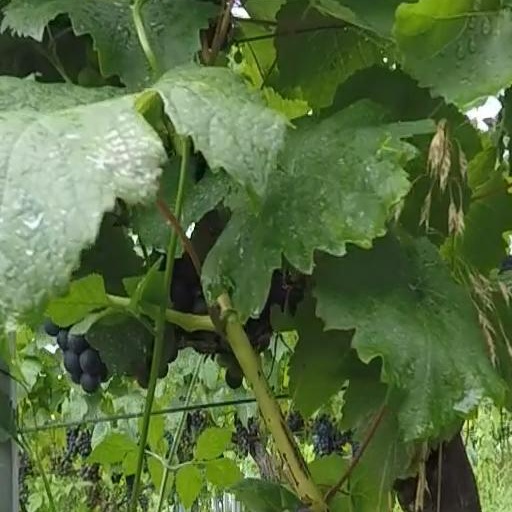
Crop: grape